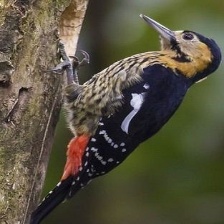
Species: DARJEELING WOODPECKER
Scientific name: DENDROCOPOS DARJELLENSIS